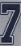
Number: 7